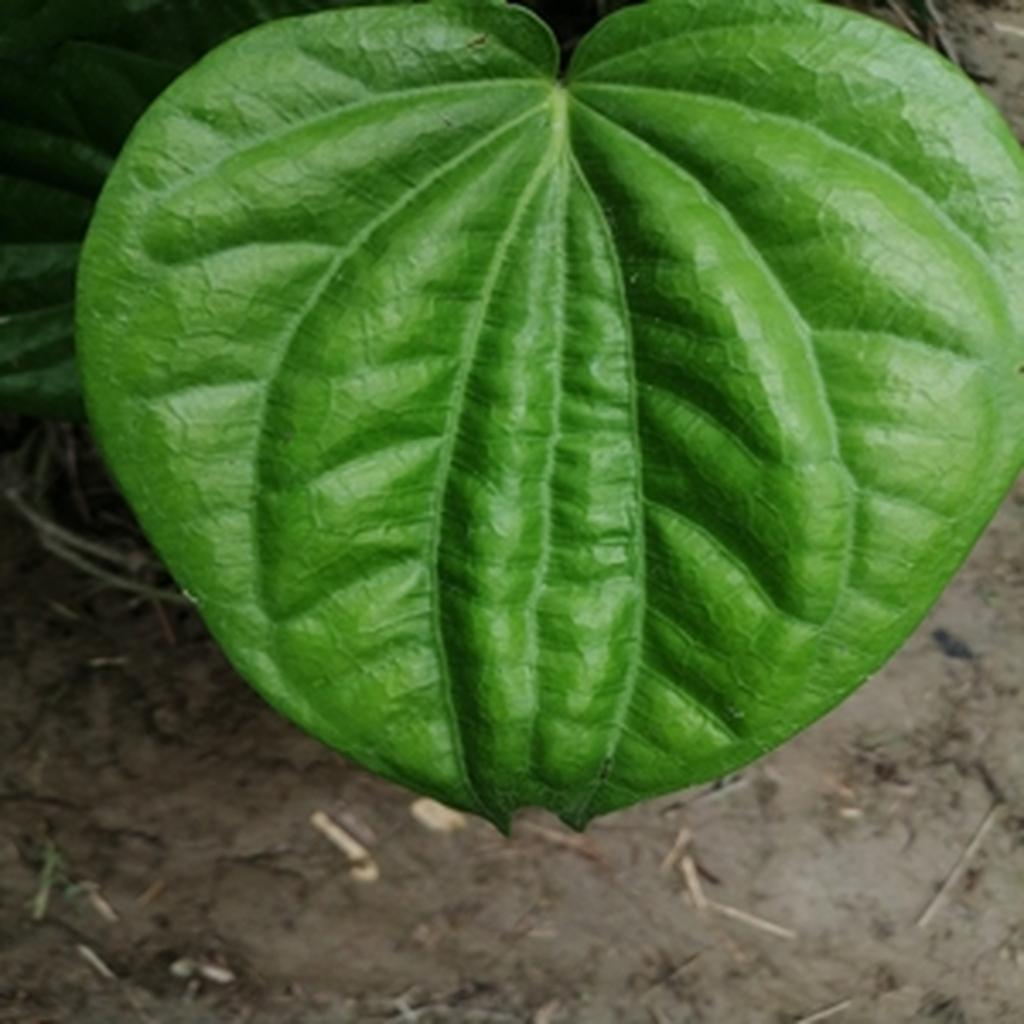
Label: Healthy_Leaf